Flora of Australia

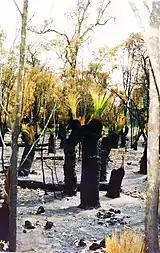
Scrubland with "Xanthorrhoea" following bushfire.

Australia was part of the southern supercontinent Gondwana, which also included South America, Africa, India and Antarctica. Most of the modern Australian flora had their origin in Gondwana during the Cretaceous when Australia was covered in subtropical rainforest. Australian ferns and gymnosperms bear a strong resemblance to their Gondwanan ancestors, and prominent members of the early Gondwanan angiosperm flora such as the "Nothofagus", Myrtaceae and Proteaceae were also present in Australia.